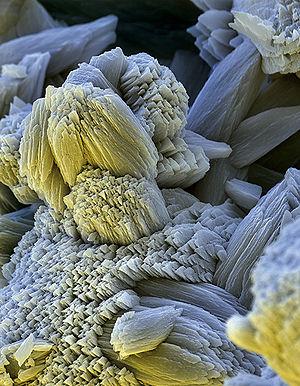
L'entartrage est le dépôt de tartre sur un objet ou à l'intérieur d'une canalisation.
Un anticalcaire est un dispositif ou un produit empêchant le dépôt de calcaire, ou l'éliminant, dans les canalisations, dans les appareils électroménagers, sur les surfaces visibles en contact avec l'eau, etc.
Le détartrant est un produit qui dissout le calcaire, utilisé pour un grand nombre d'appareils dont les cafetières.
Le tartre est un dépôt calcaire issu de la précipitation des minéraux contenus dans l’eau sous l’effet de la chaleur, fréquemment retrouvé dans les canalisations.